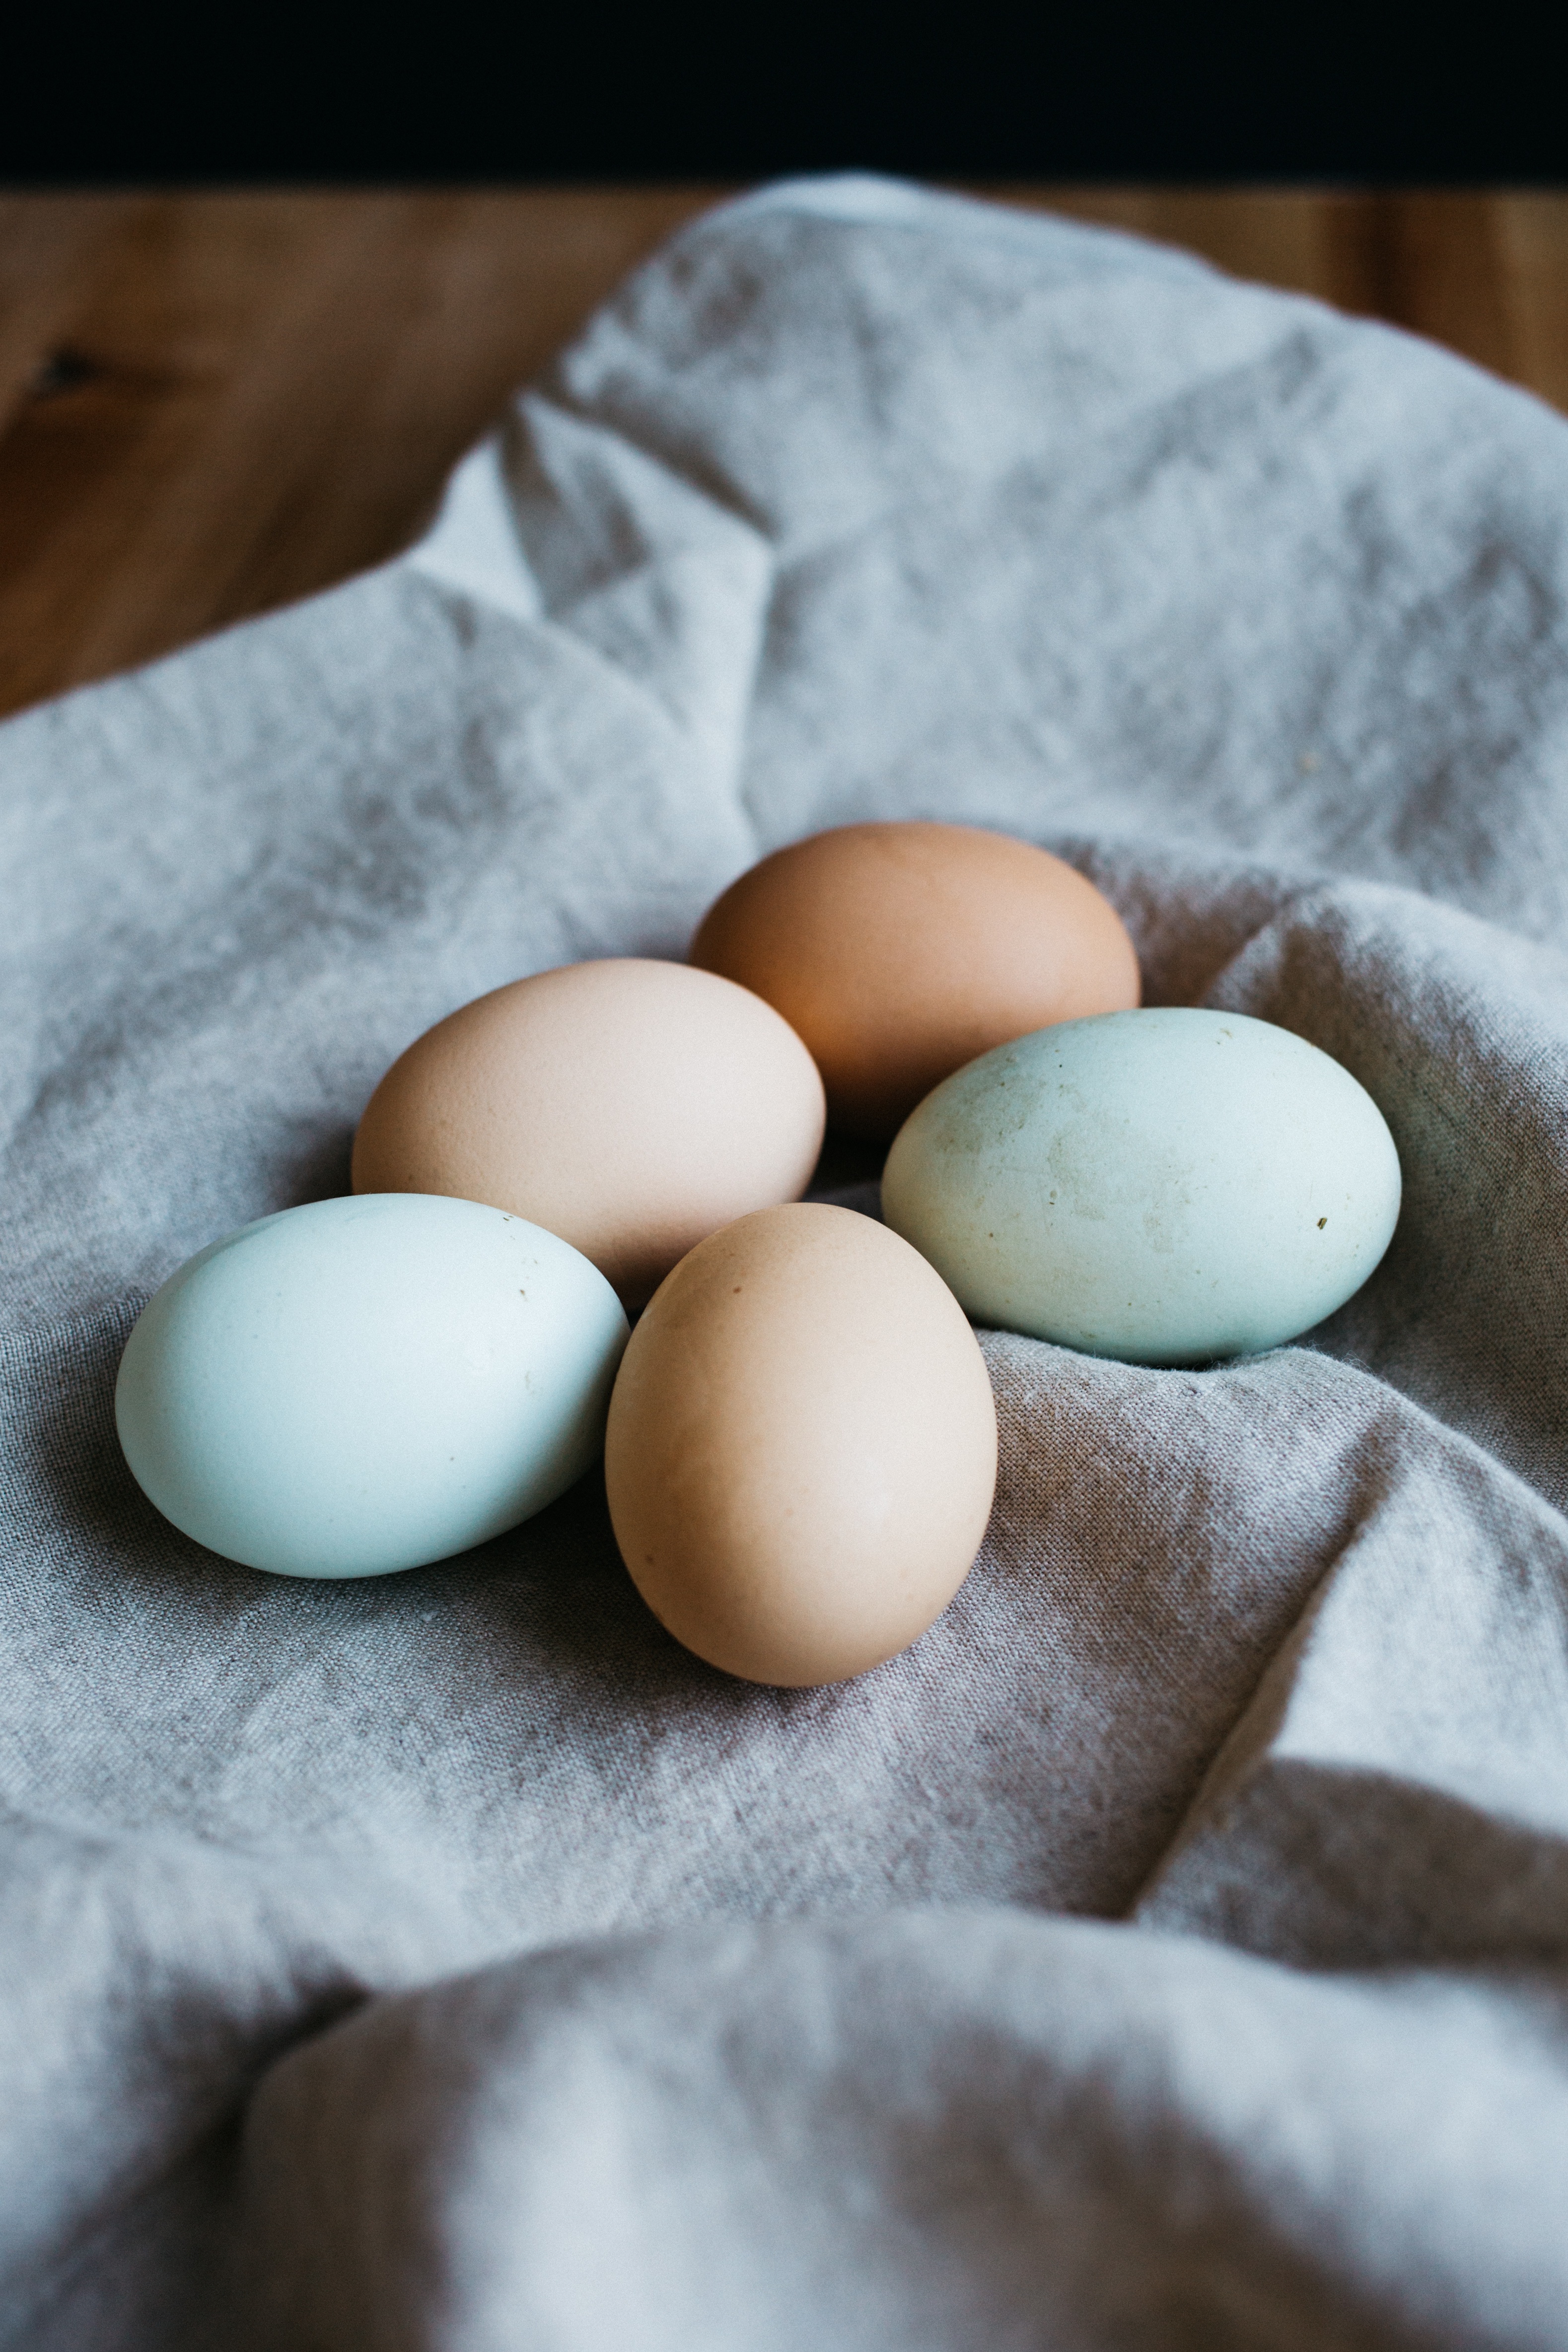
food, baking, linen, egg, close up, pastel, easter